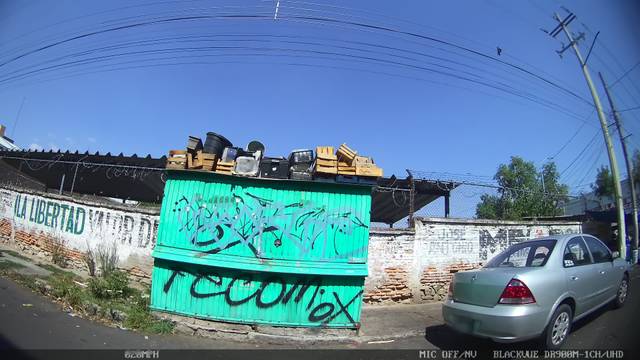
Region: Mexico
Coordinates: 20.661, -103.352